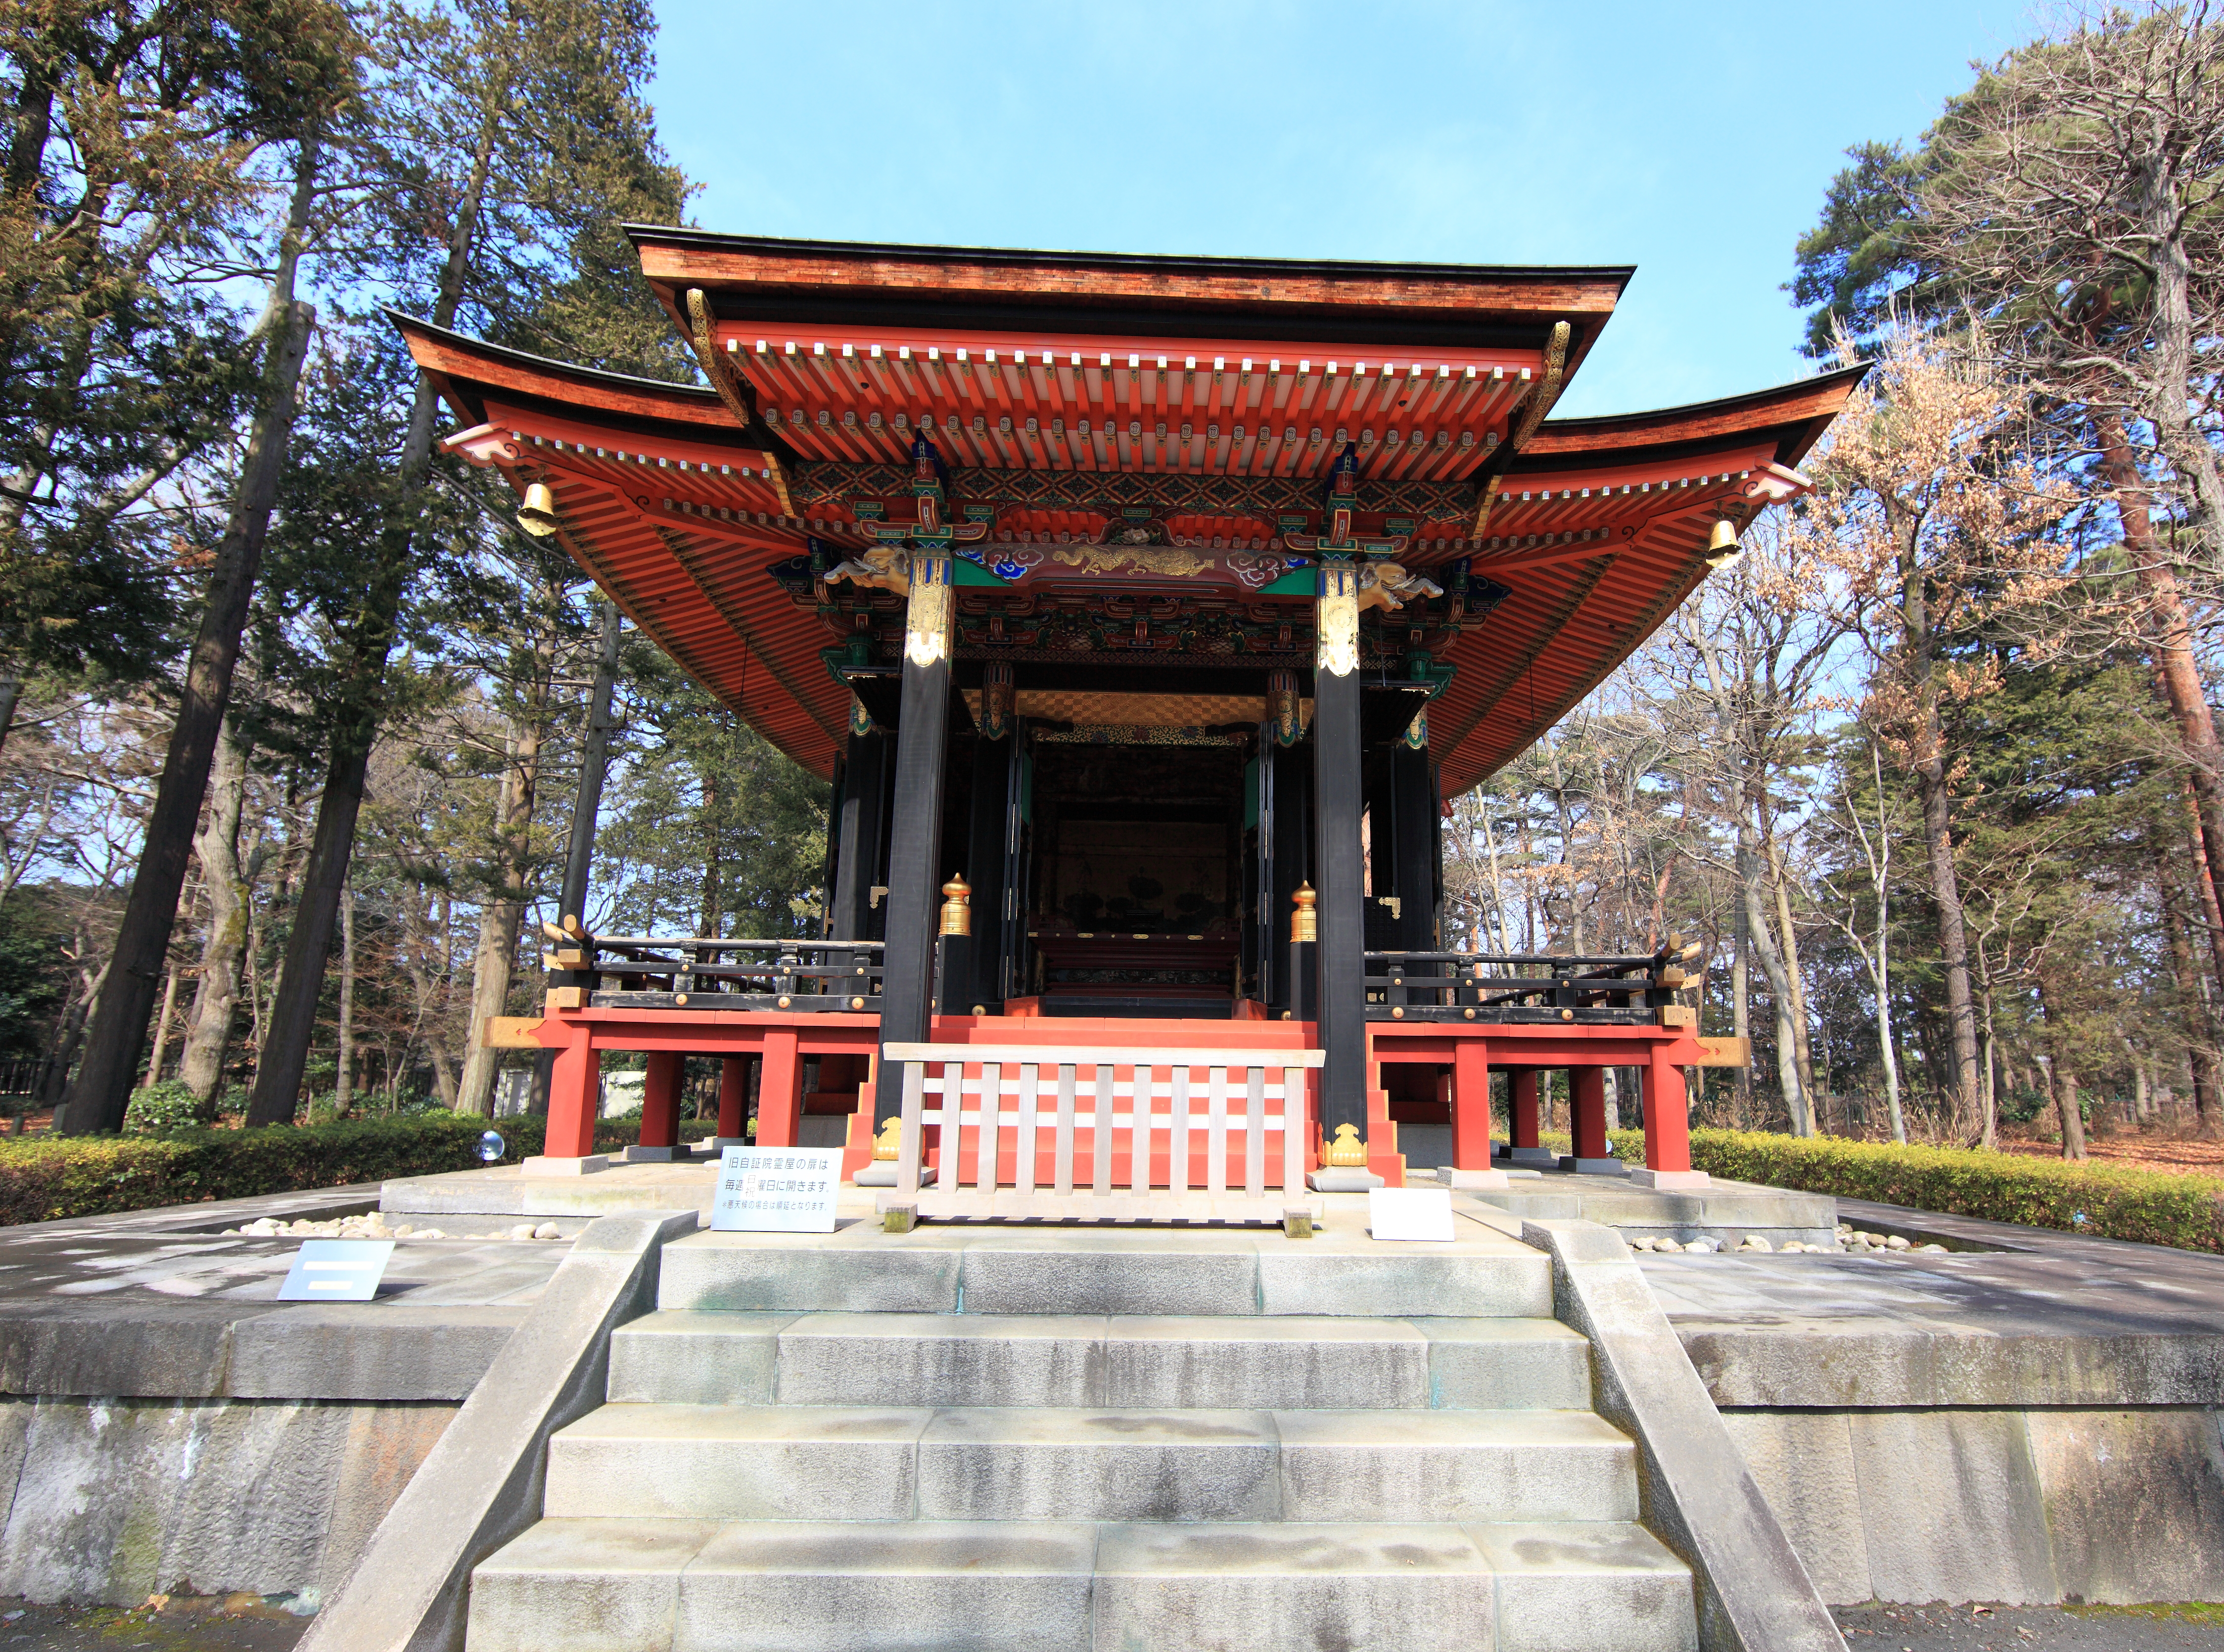
architecture, house, building, palace, home, high, exterior, place of worship, religious, design, temple, japanese, shrine, 5d, style, hires, chinese architecture, markii, traditional, hi, res, resolution, mausoleum, historic site, shinto shrine